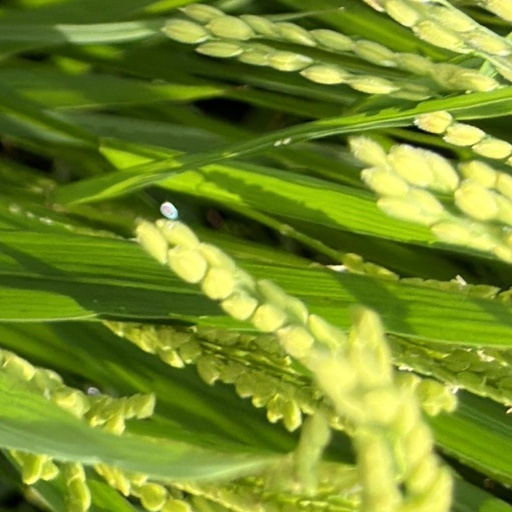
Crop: rice